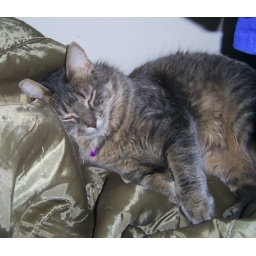
Jack rests on the sleeping bag in the closet.